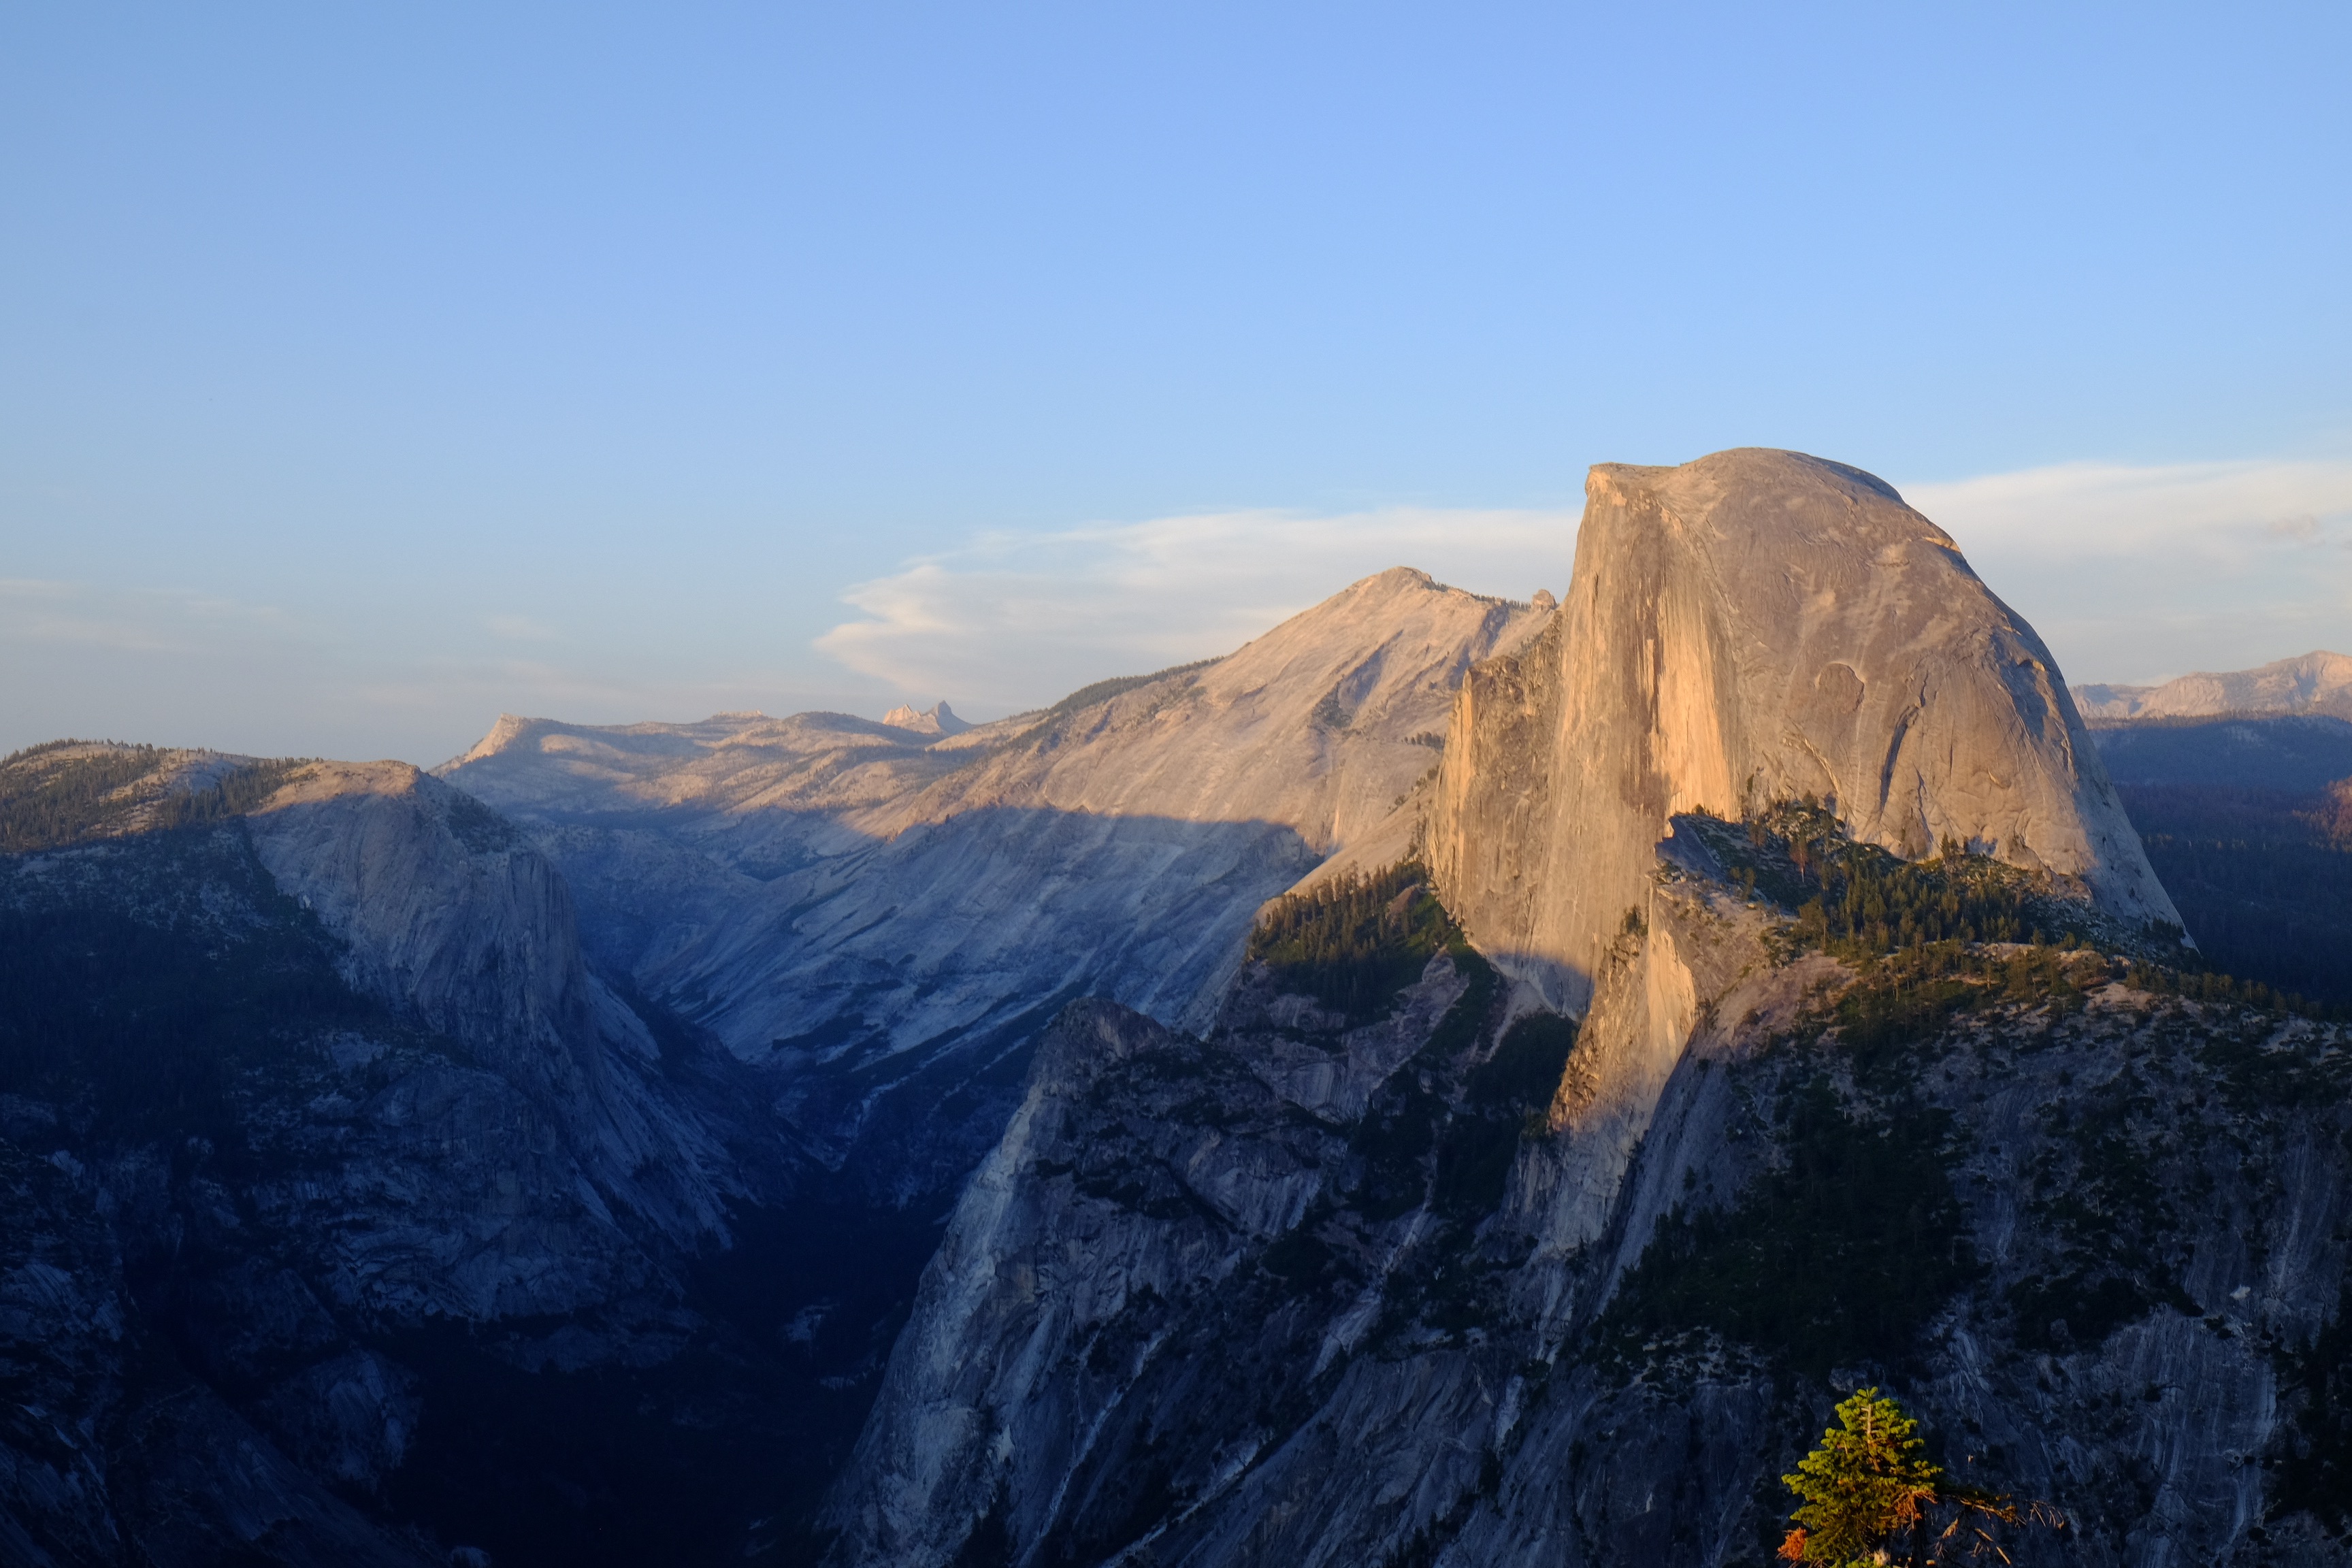
landscape, nature, rock, wilderness, mountain, adventure, valley, mountain range, cliff, terrain, national park, ridge, summit, geology, alps, plateau, landform, geographical feature, mountainous landforms